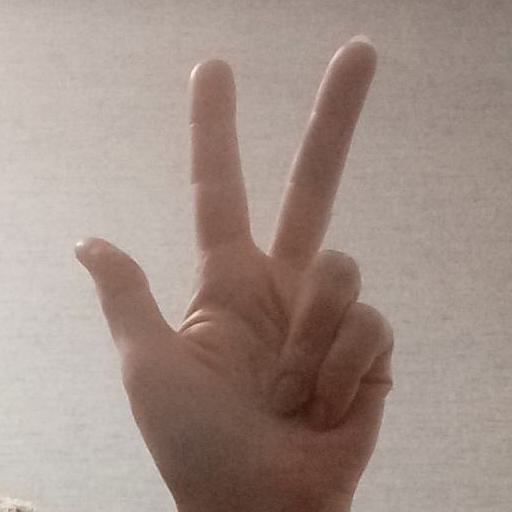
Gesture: three2